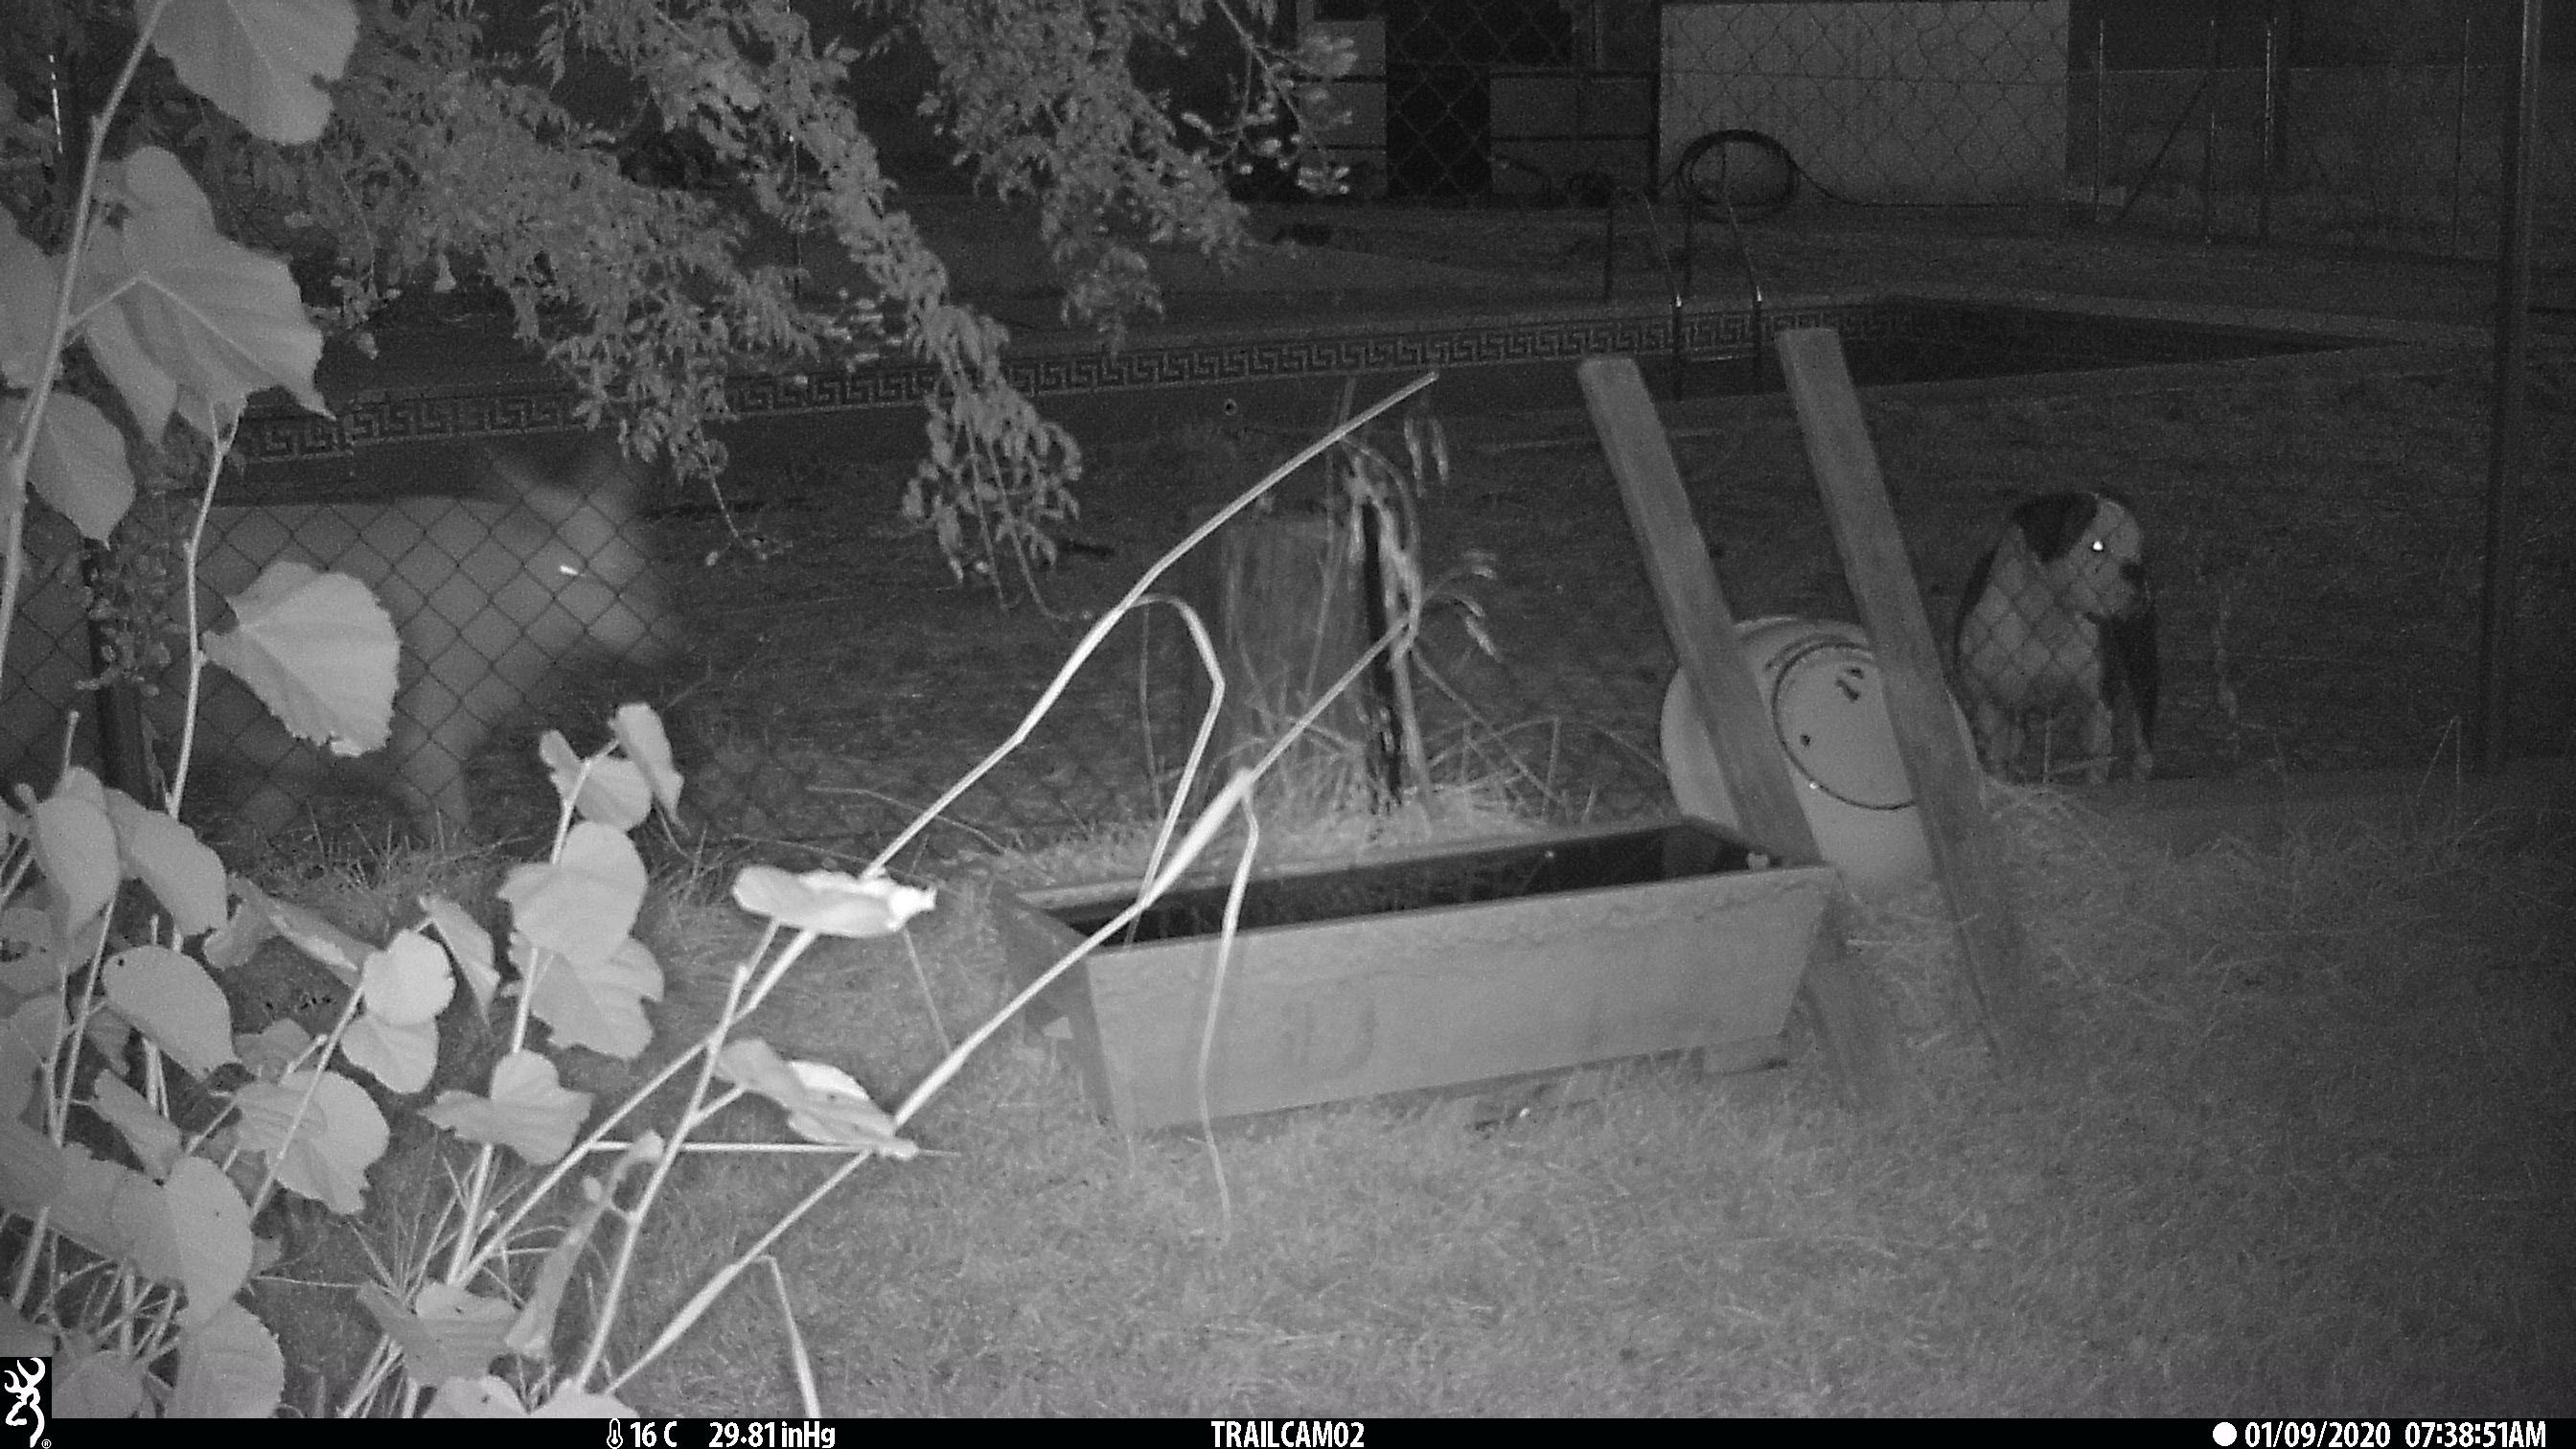
Species: Canis familiaris